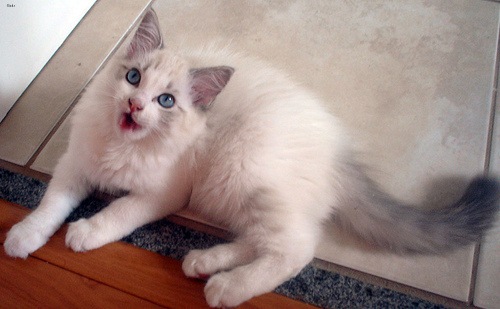
Breed: ragdoll